Tooth decay

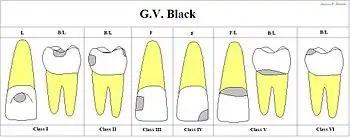
G. V. Black Classification of Restorations

Caries can be classified by location, etiology, rate of progression, and affected hard tissues. These forms of classification can be used to characterize a particular case of tooth decay to more accurately represent the condition to others and also indicate the severity of tooth destruction. In some instances, caries is described in other ways that might indicate the cause. The G. V. Black classification is as follows: